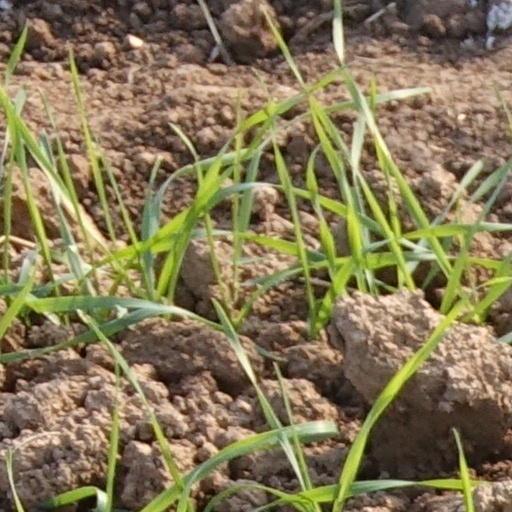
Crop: wheat